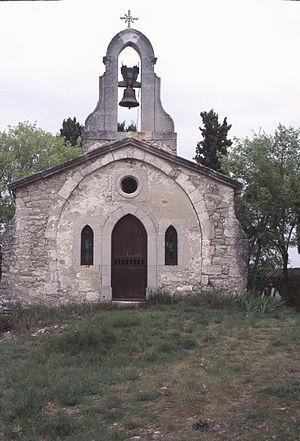
Cet article recense les édifices religieux des Alpes-de-Haute-Provence, en France, munis d'un clocher-mur.